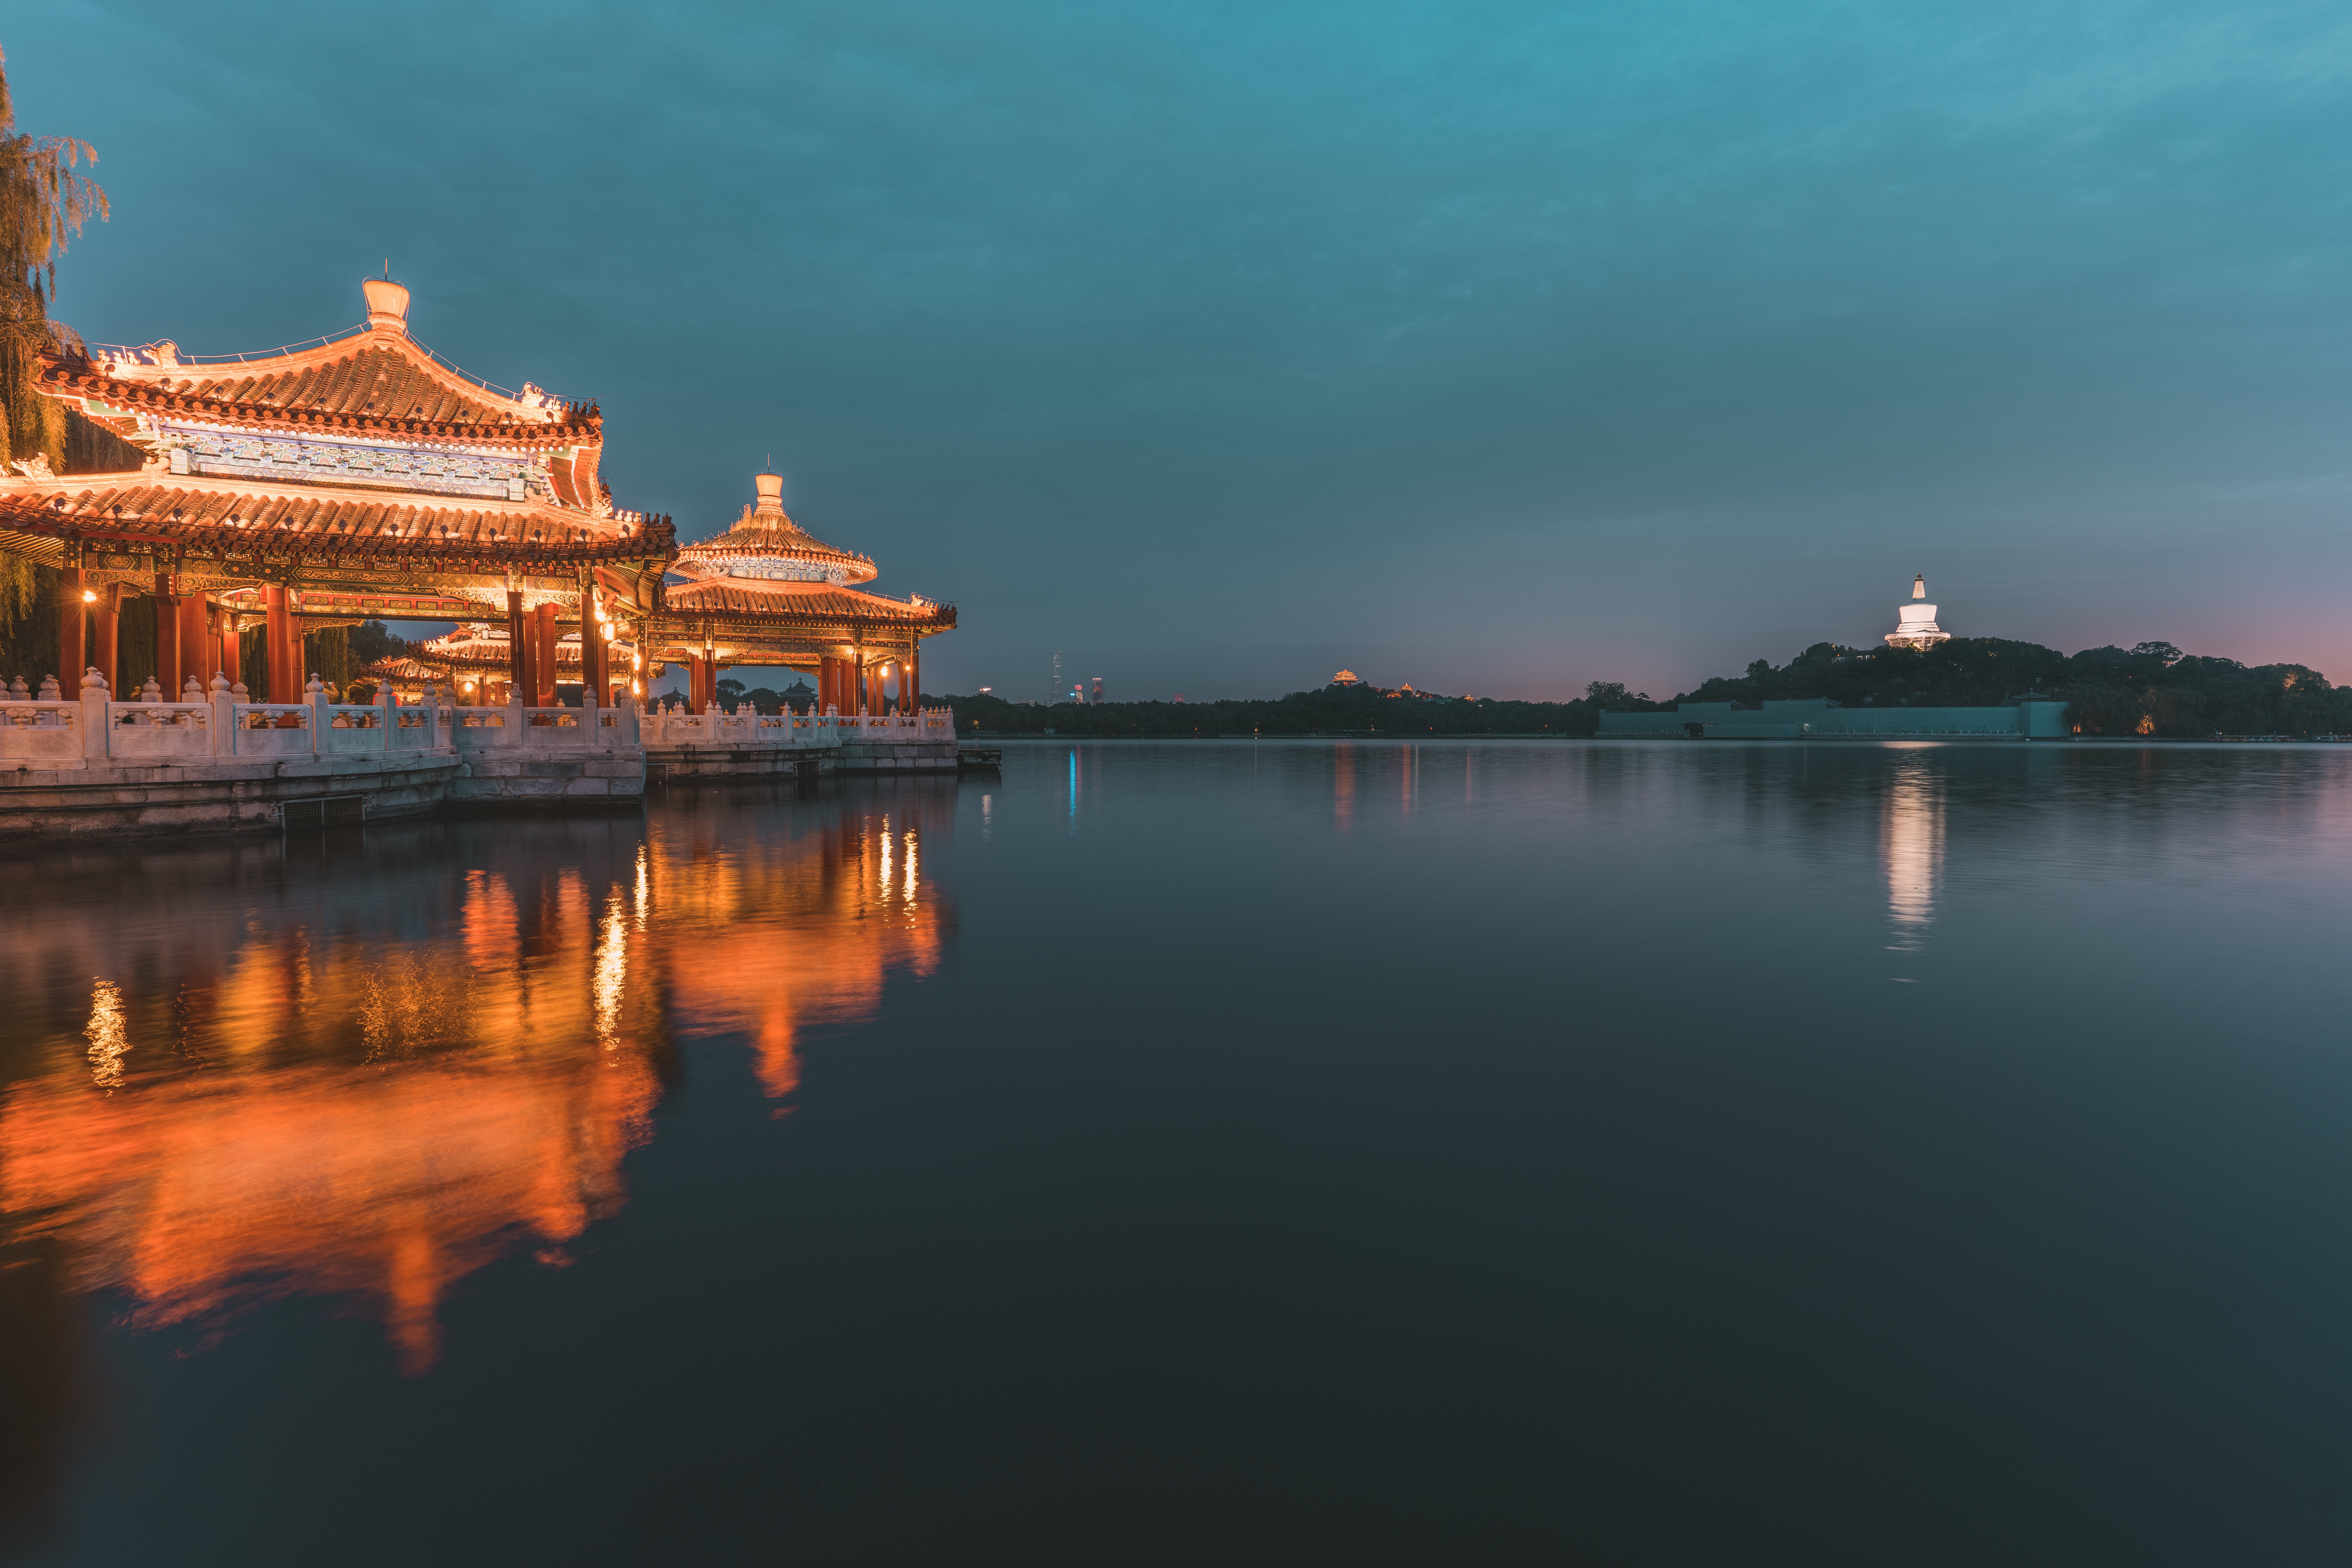
natural, water, sky, nature, building, dusk, lake, horizon, pagoda, chinese architecture, cloud, waterway, landscape, city, calm, temple, reflection, japanese architecture, evening, reservoir, midnight, ocean, leisure, night, tower, tourism, holy places, place of worship, darkness, finial, sea, facade, lake district, natural landscape, historic site, tourist attraction, river, tree